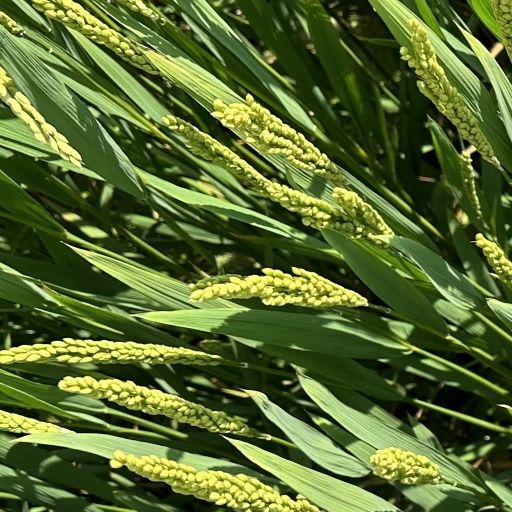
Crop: rice